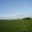
Label: plain